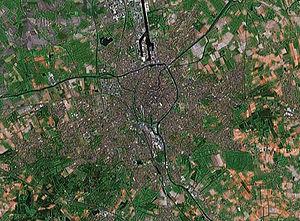
Bruges est une ville de Belgique située en Région flamande, chef-lieu et plus grande ville de la province de Flandre-Occidentale.